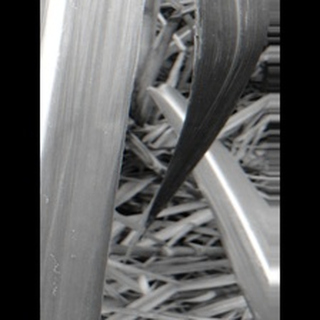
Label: healthy_sugarcane